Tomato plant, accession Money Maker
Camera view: vertical (180 deg); turntable rotation: 240 degrees
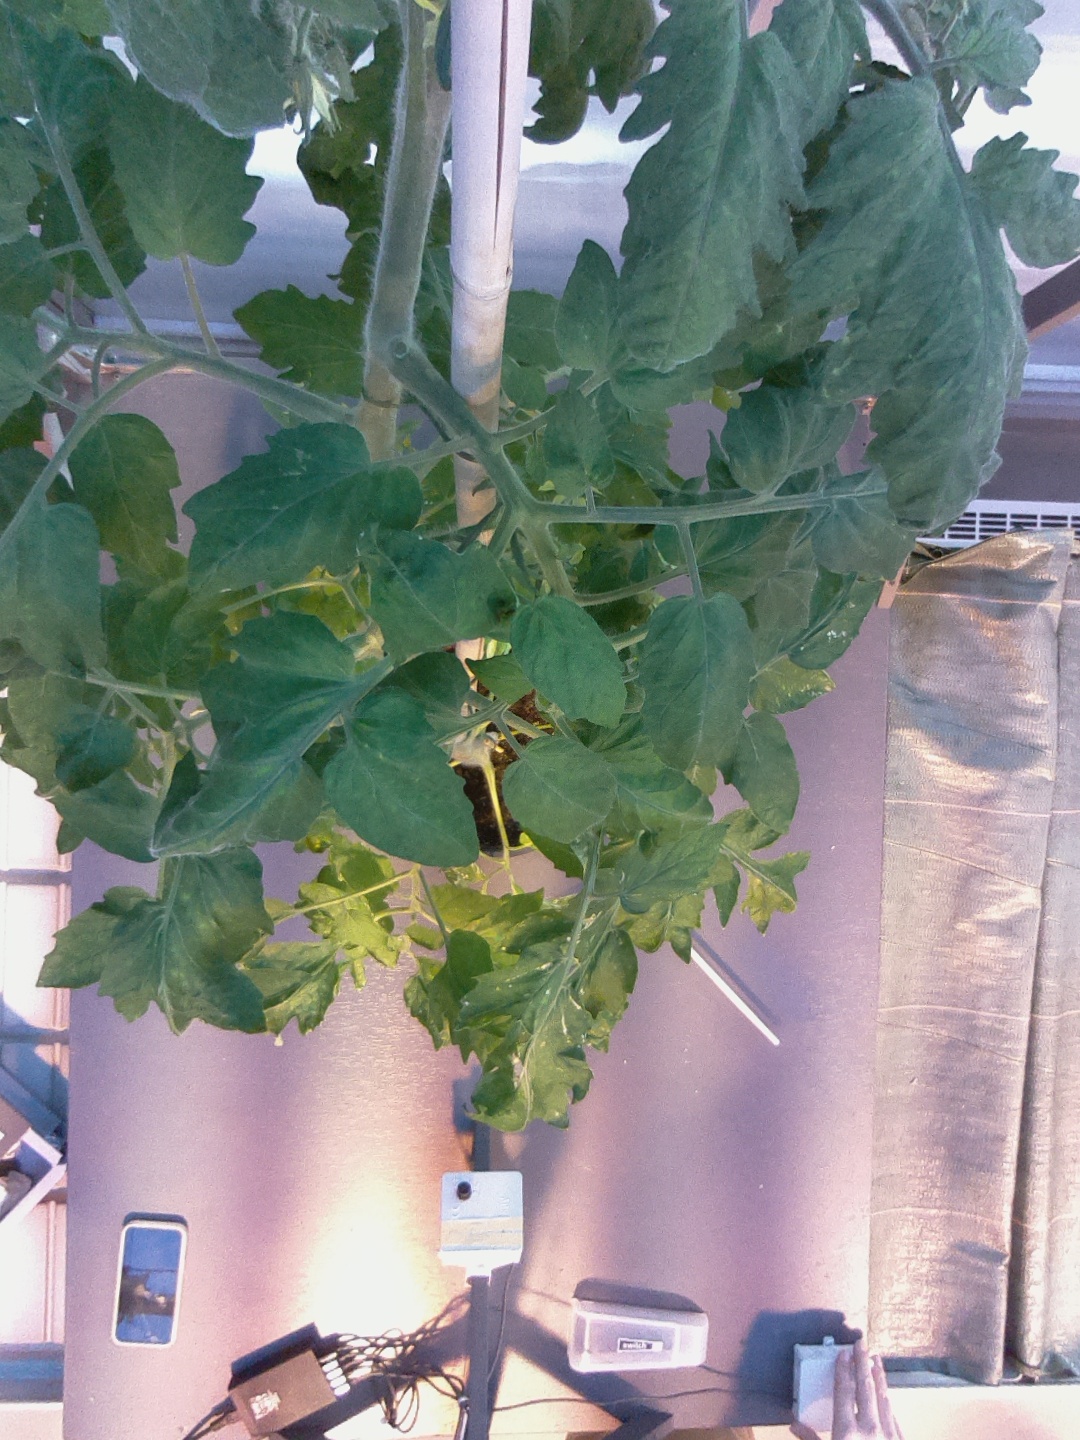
BBCH growth stage 67: Full flowering, 70%-80% of flowers open, more petals falling